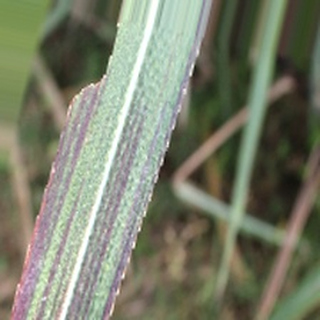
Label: sugarcane_bacterial_blight